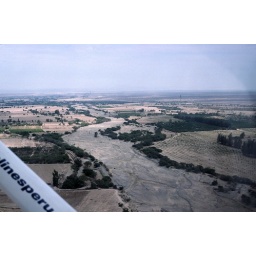
Dry river bed near the Nazca Lines